Elliot Hilton

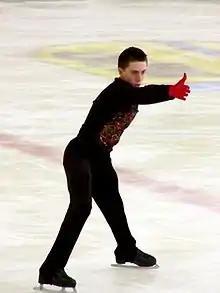
Hilton in 2004

Elliot Hilton (born 22 November 1989) is a British former figure skater. He is the 2008 British national champion. He qualified for the free skate at two ISU Championships – 2005 Junior Worlds in Kitchener, Ontario, where he finished 16th, and 2009 Europeans in Helsinki, where he finished 24th. He was coached by Yuri Bureiko.